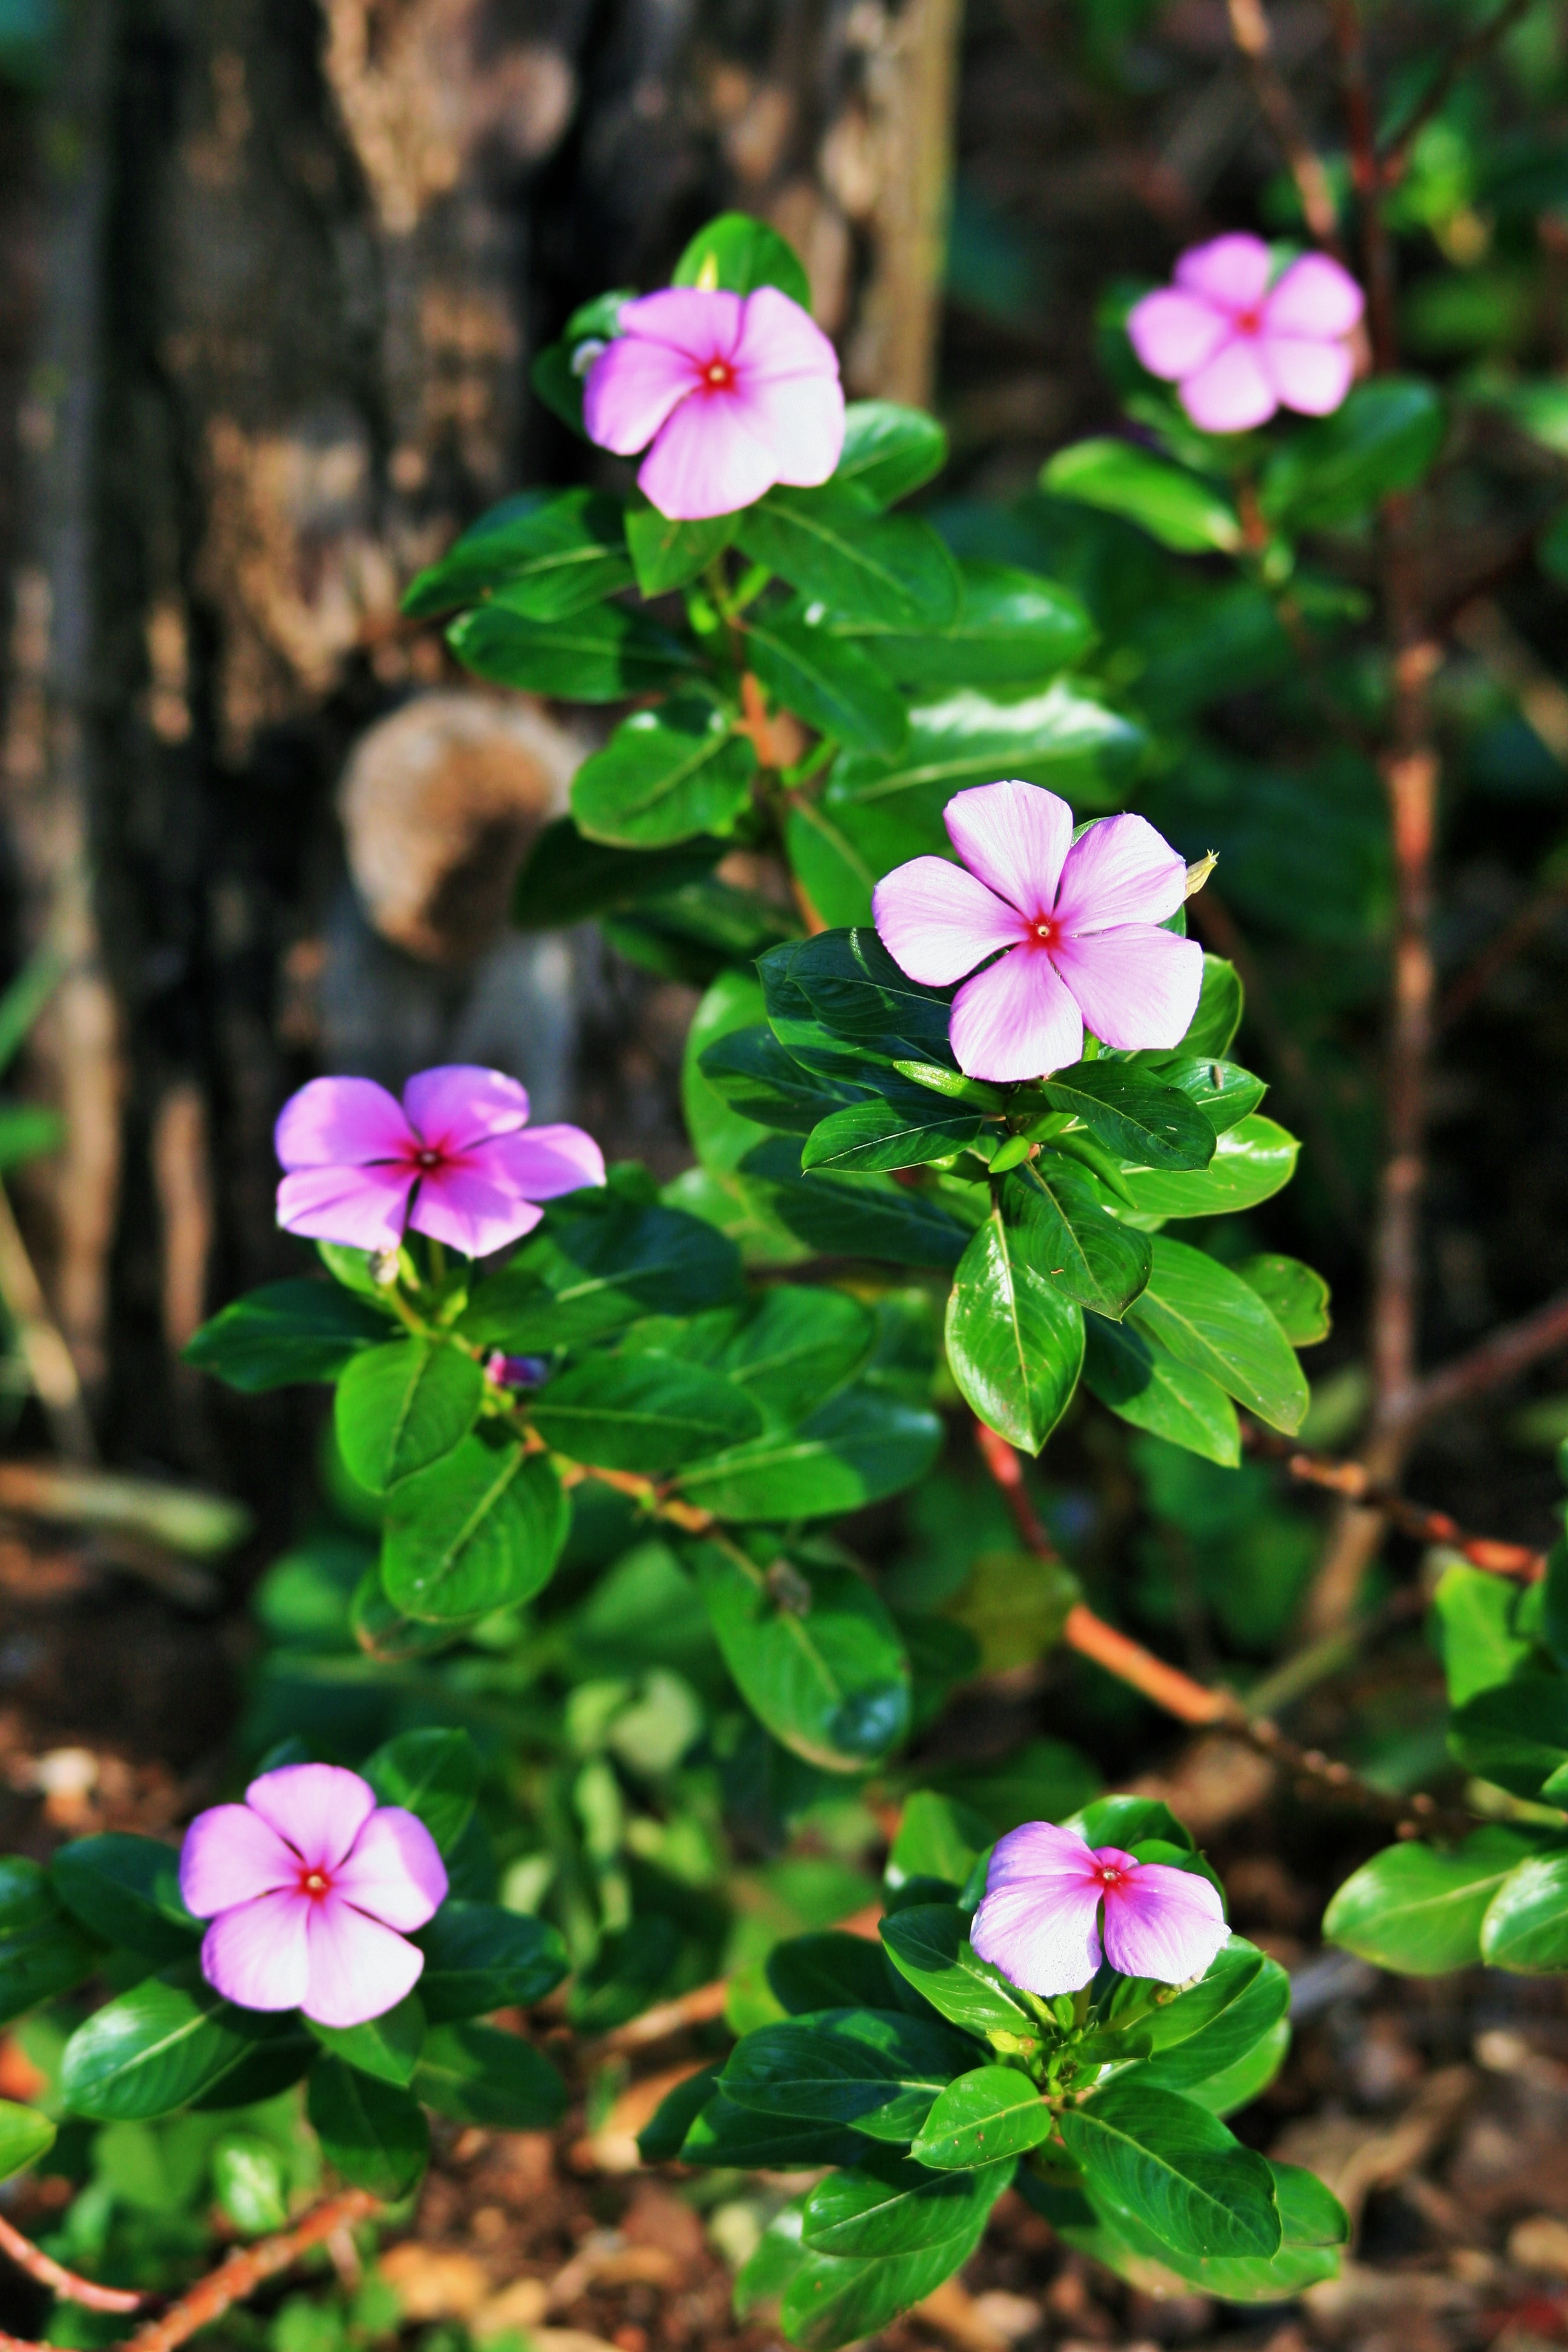
nature, blossom, plant, flower, petal, green, botany, garden, pink, flora, wildflower, shrub, periwinkle, macro photography, flowering plant, annual plant, land plant, pink periwinkle